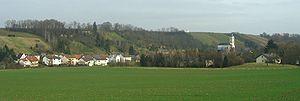
Mandel est une municipalité allemande située dans le land de Rhénanie-Palatinat et l'Arrondissement de Bad Kreuznach.